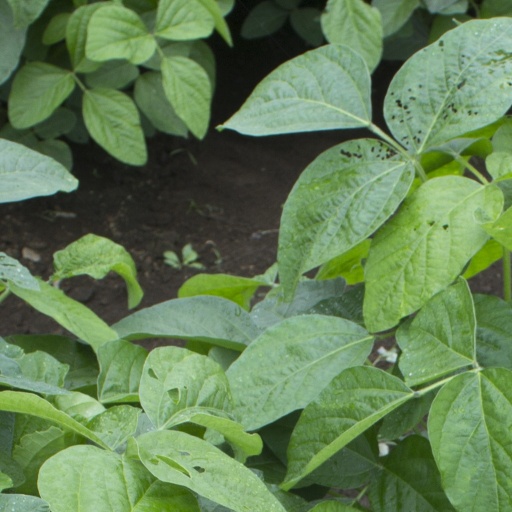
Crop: soybean